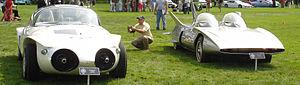
Les General Motors Firebird sont quatre prototypes de véhicules de General Motors, trois présentés aux salons de l'auto Motorama de 1953, 1956 et 1959, le dernier à la Foire de New York en 1964.